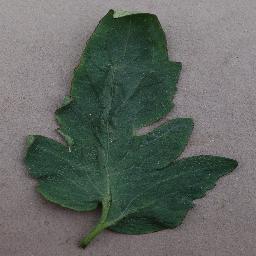
Label: Tomato___Bacterial_spot